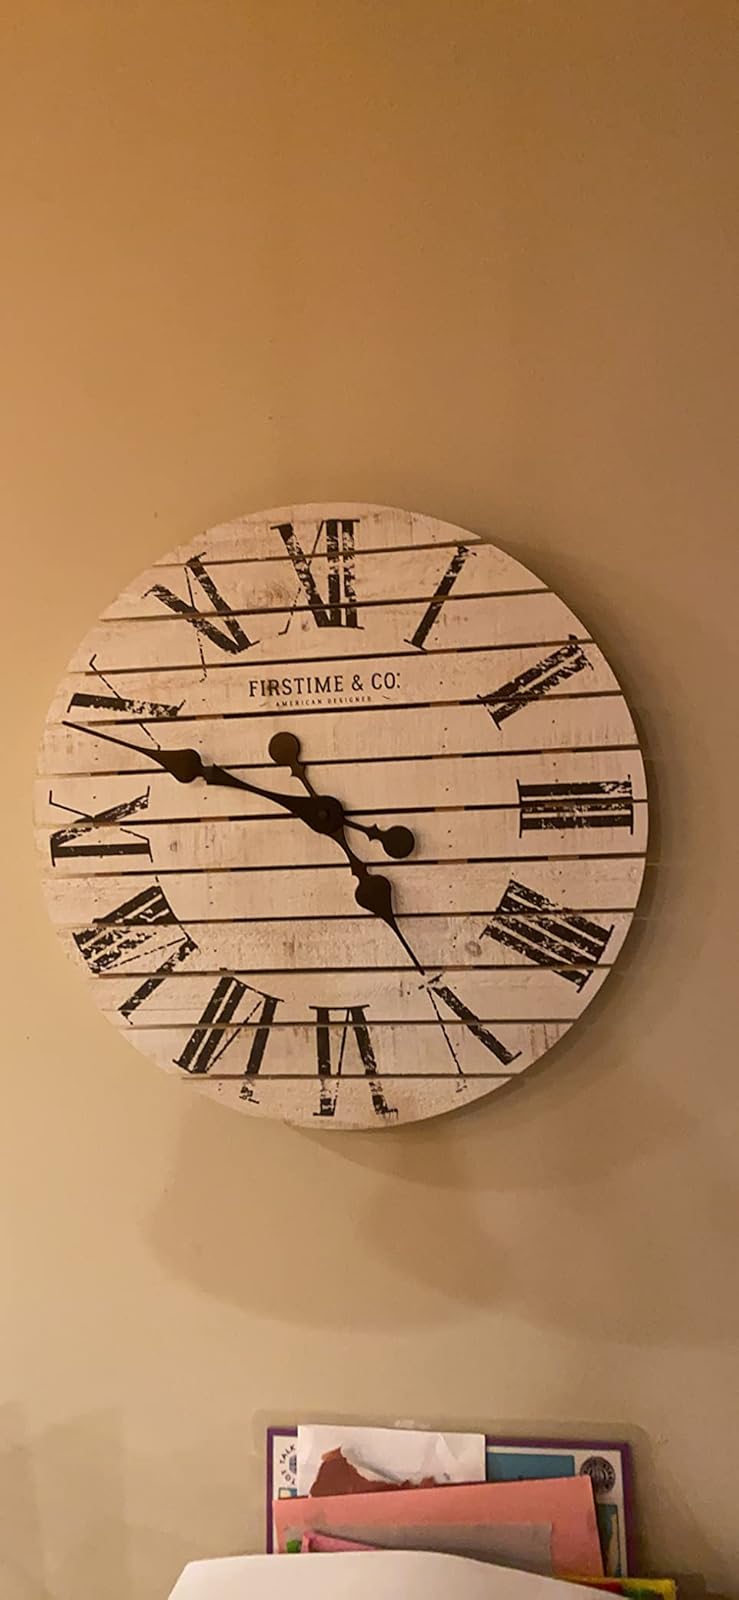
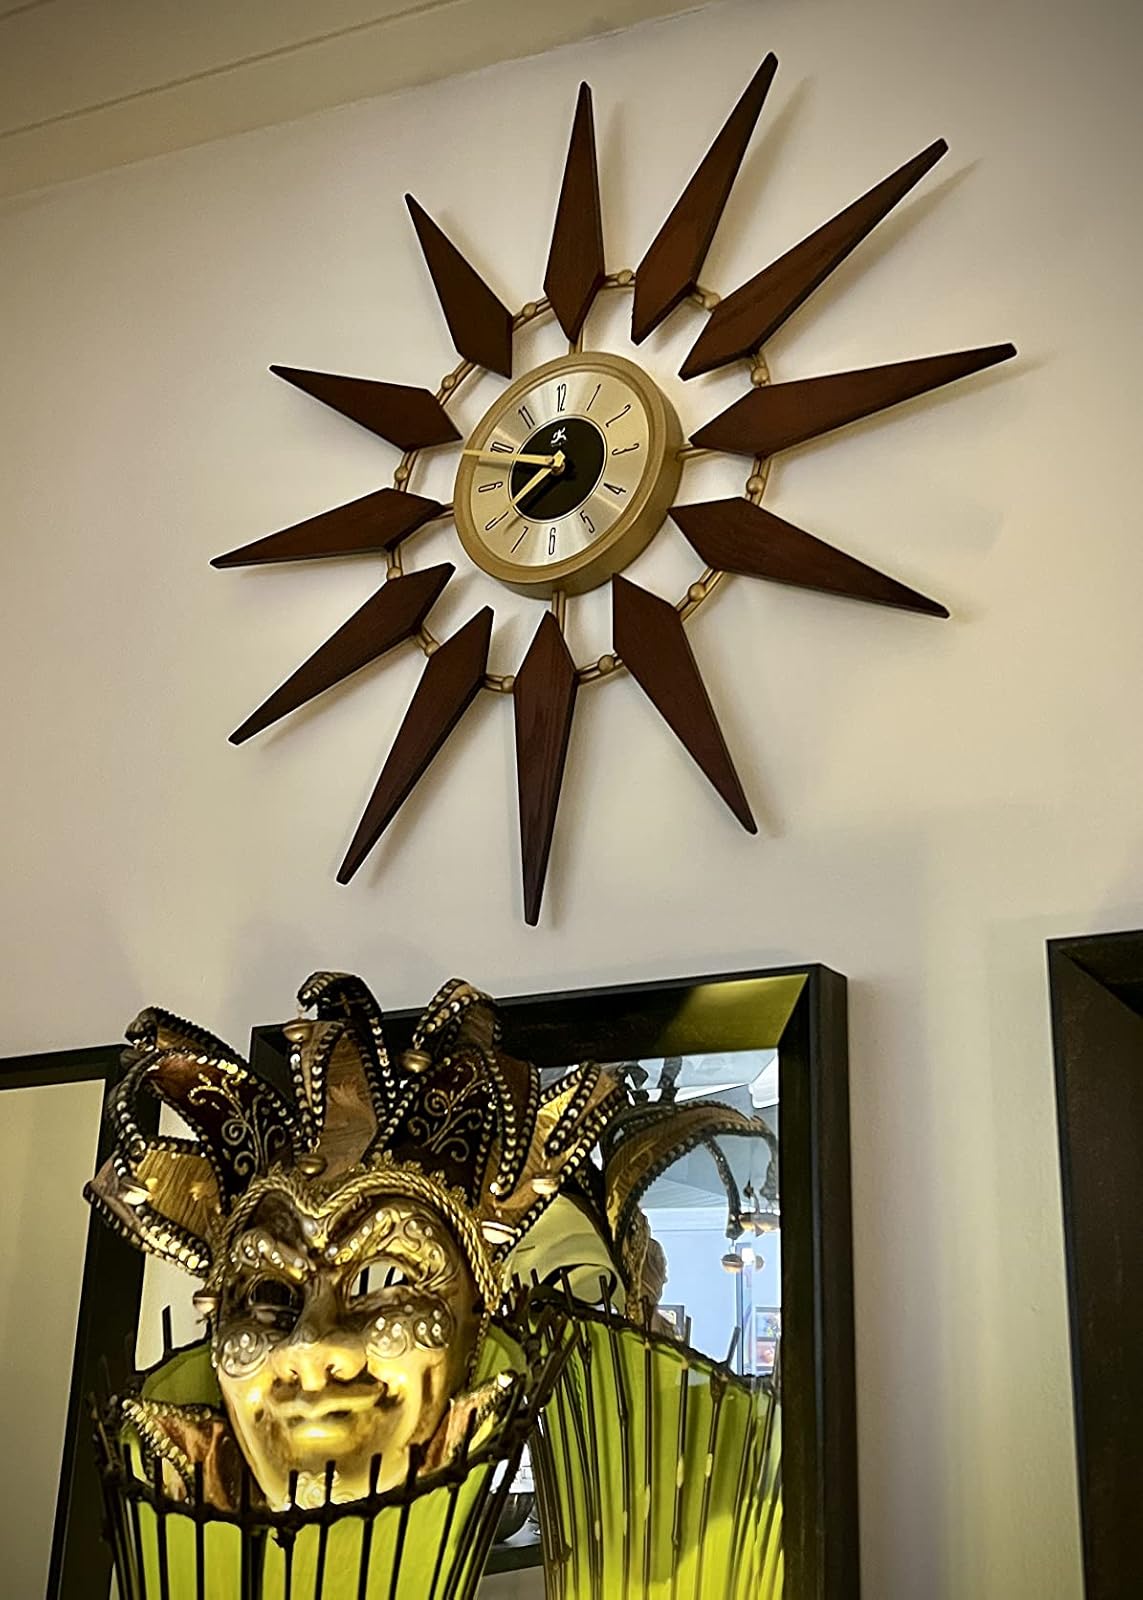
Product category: clock
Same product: no